Sanctuary of Oropa

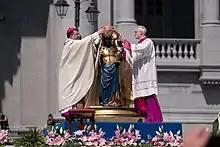
The pontifical coronation of the Black Madonna of Oropa on 29 August 2021.

The sculpture is made of cedar of Lebanon, with face and hands painted black, and decorated with gold and gemstones. Despite the legend, in reality it "is a refined masterpiece by a sculptor from Valle d'Aosta dating back to the late thirteenth century." The statue is housed in the Old Basilica.